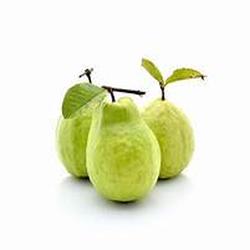
Label: Guava